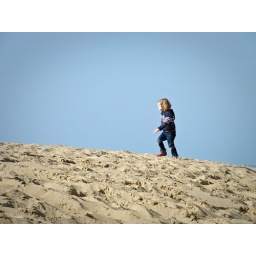
Little girl having fun in the sand